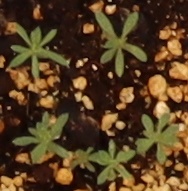
Label: Kochia